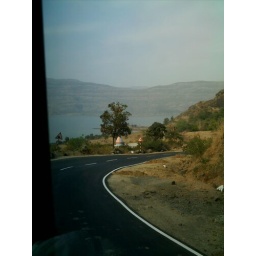
winding road near  a lake